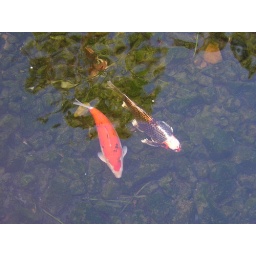
Koi fish seen in the water at the rear of Flamingo Hotel Las Vegas.